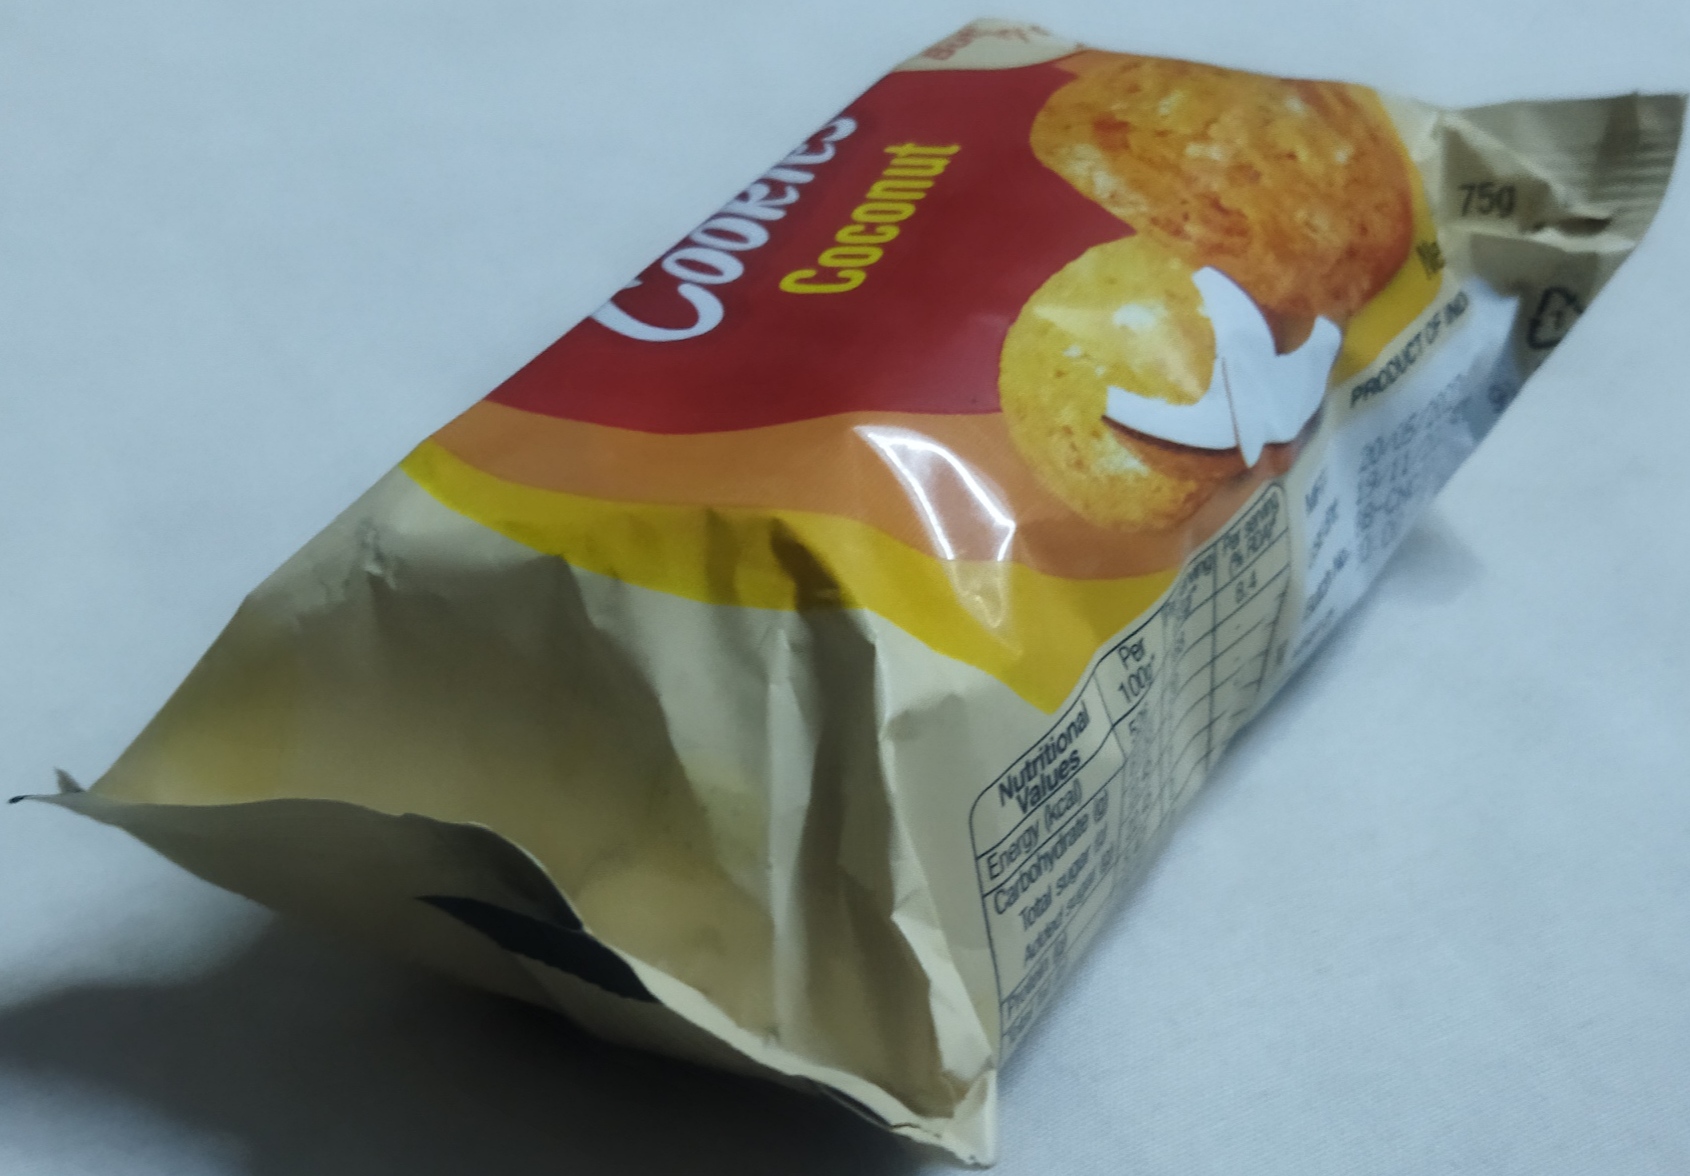
Label: plastics